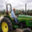
Label: tractor